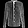
Label: Shirt